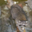
Label: raccoon